Midland Main Line

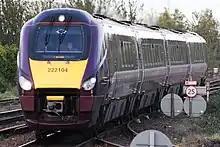
East Midlands Railway at

Unlike the West Coast and East Coast Main Lines, the Midland Main Line has not been electrified along its full length. The line was electrified as far as Bedford in the early 1980s, but services relied on diesel traction beyond that.